Everett Station

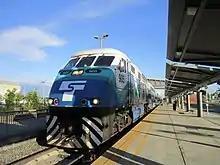
A Sounder commuter train at Everett Station

Everett Station is served by six daily Amtrak trains: four "Cascades" runs between Seattle and Vancouver, British Columbia, and two "Empire Builder" runs between Seattle and Chicago. The station is also served by the N Line of Sound Transit's Sounder commuter rail service, running four trains in peak direction towards King Street Station in Seattle during the morning commute and four trains from Seattle during the evening commute, only on weekdays and during special events. Train service to Everett is most often disrupted and canceled during the autumn and winter seasons because of landslides along the shoreline of the Puget Sound, where the BNSF mainline tracks run. During the 2012–2013 winter season, a record-high of 206 passenger trains between Everett and Seattle were canceled, prompting the Washington State Department of Transportation to begin a three-year landslide mitigation project in 2013 that will stabilize slopes above the railroad between Seattle and Everett.